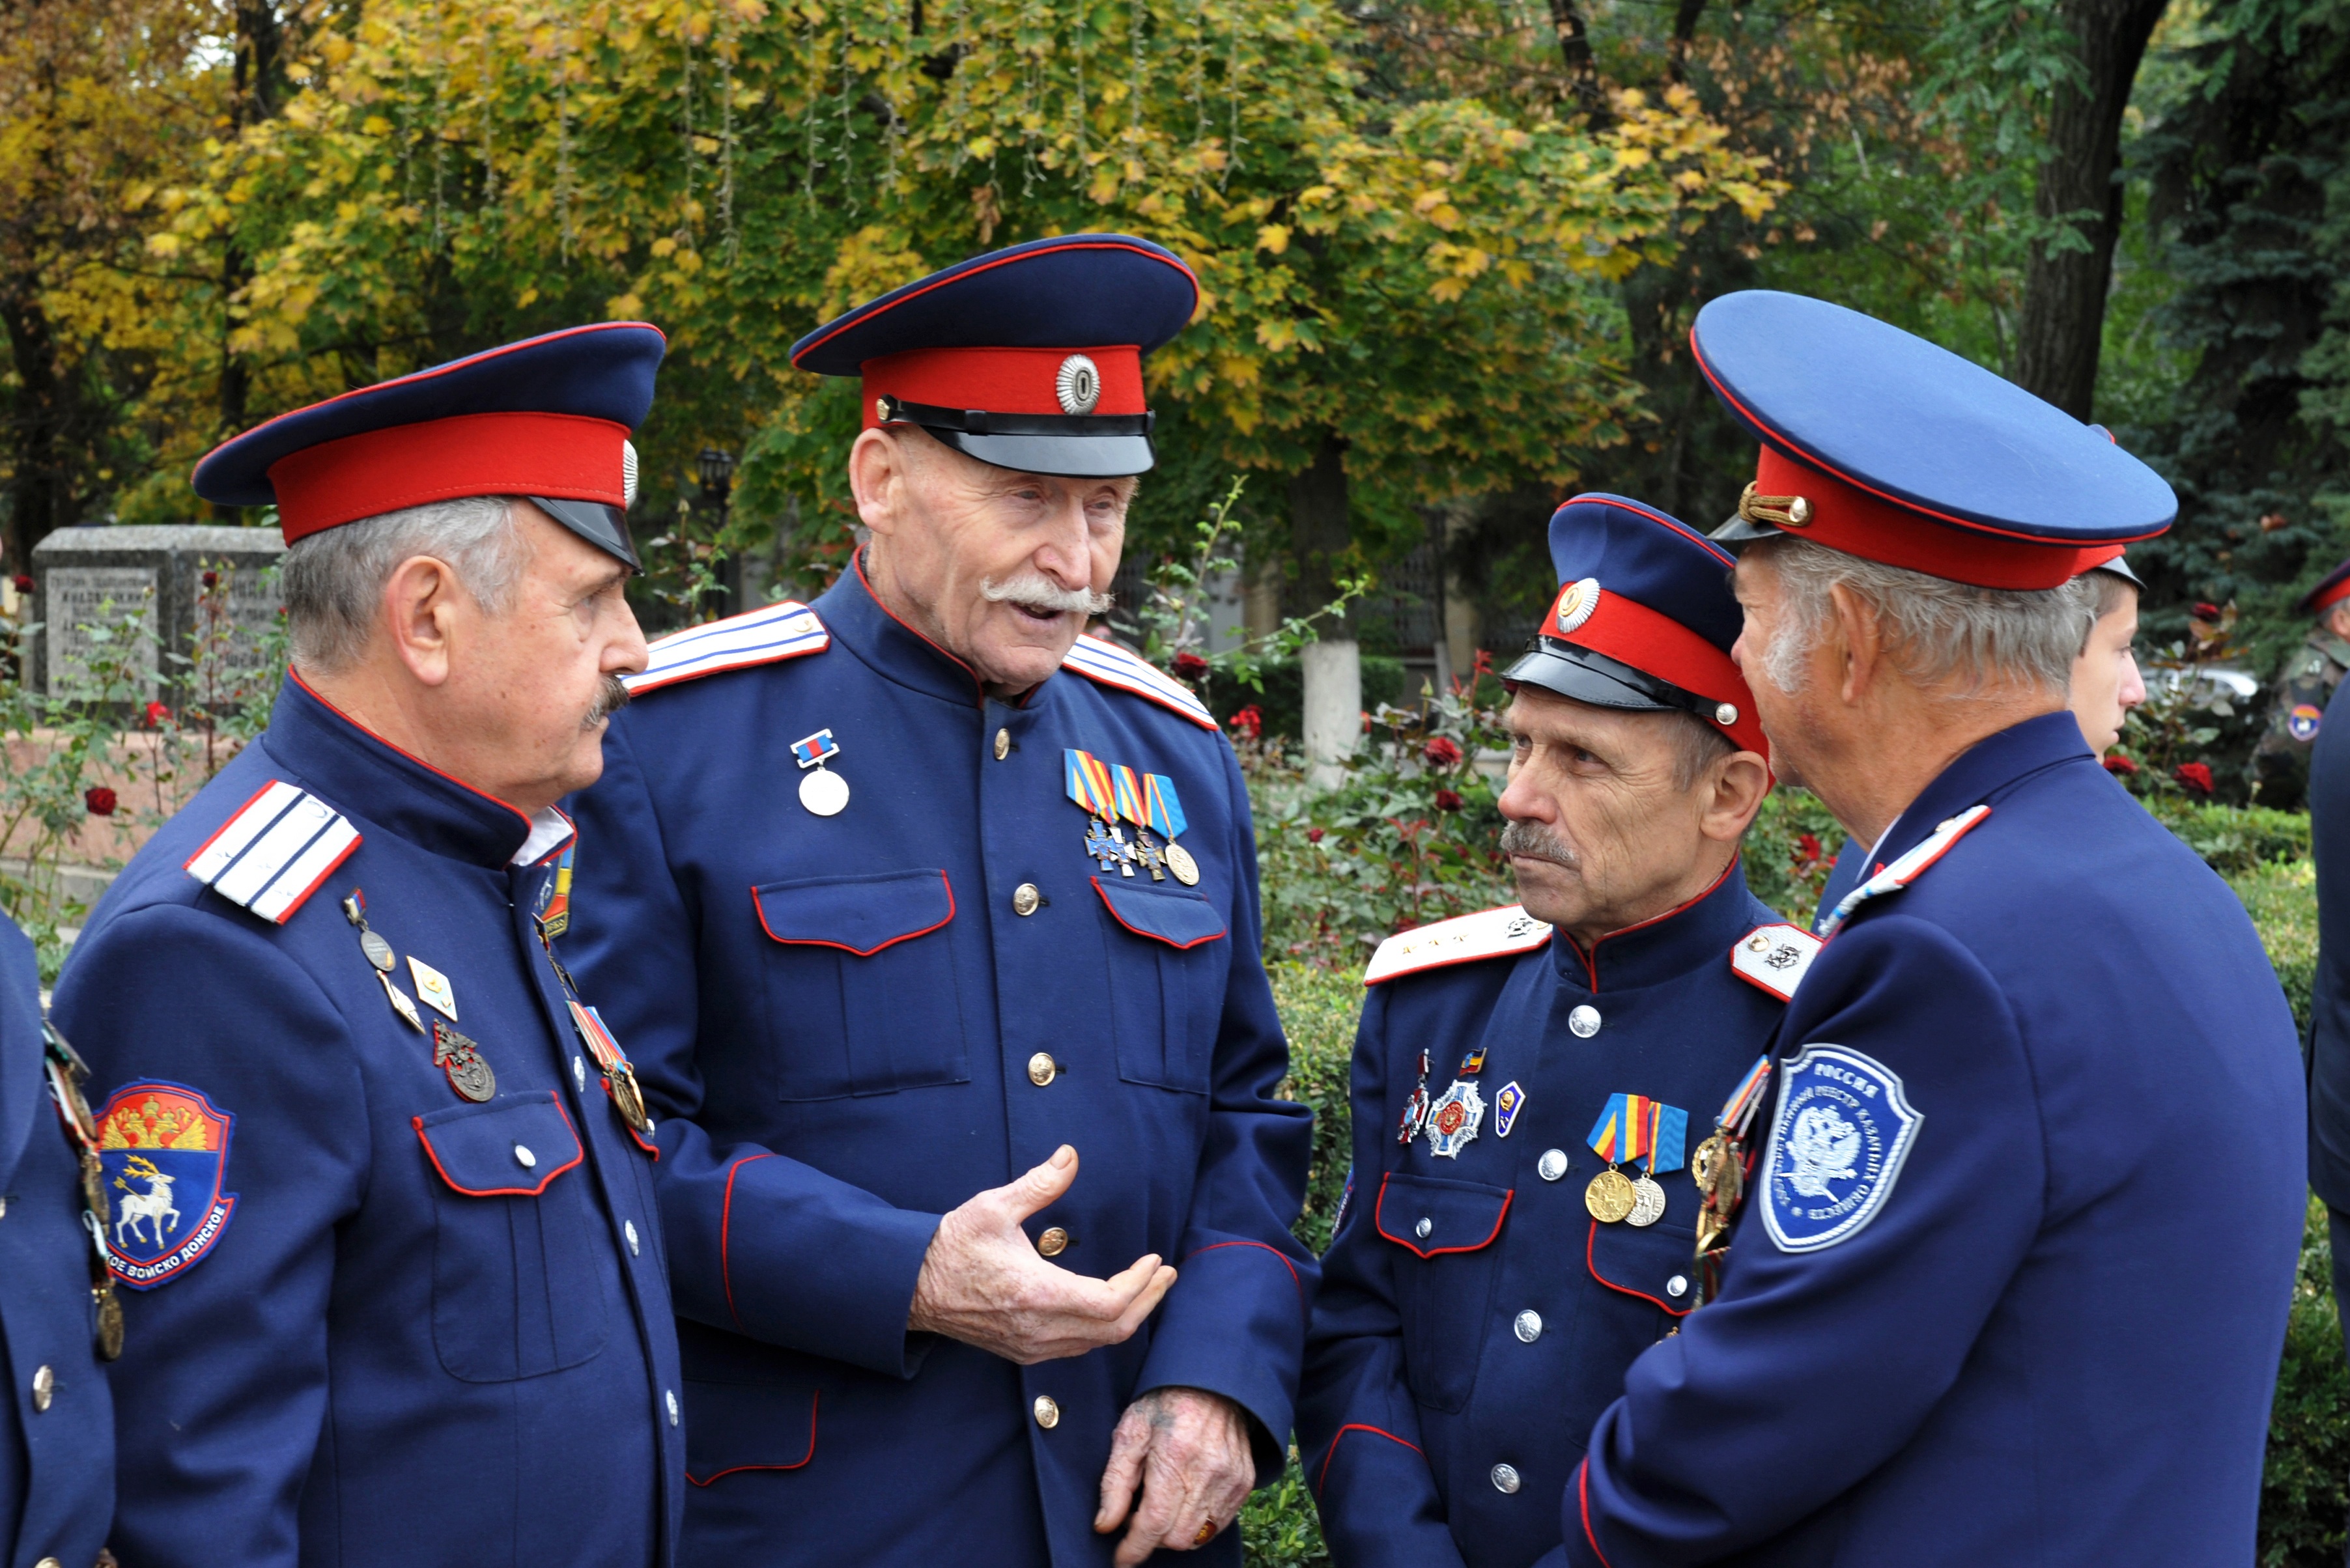
person, people, military, army, profession, police, official, troop, veteran, staff, air force, police officer, military police, military officer, military person, old men, the cossacks, federal semi presidential republic